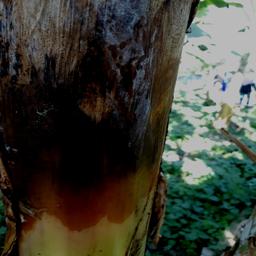
Label: PSEUDOSTEM WEEVIL